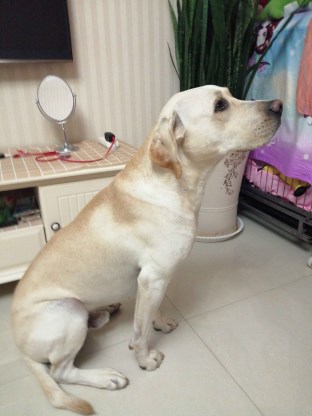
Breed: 3580-n000122-Labrador_retriever